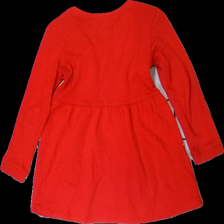
View: back
Type: Dress
Category: Children
Brand: Skill
Colors: Red
Material: 100% cotton
Pattern: Dots
Cut: Regular
Size: 110
Season: All
Damage location: top center
Damage 2 location: middle center
Damage 3 location: top center
Price range: 50-100
Recommended usage: Reuse
Description: röd  klänning med glitter prickar fram.